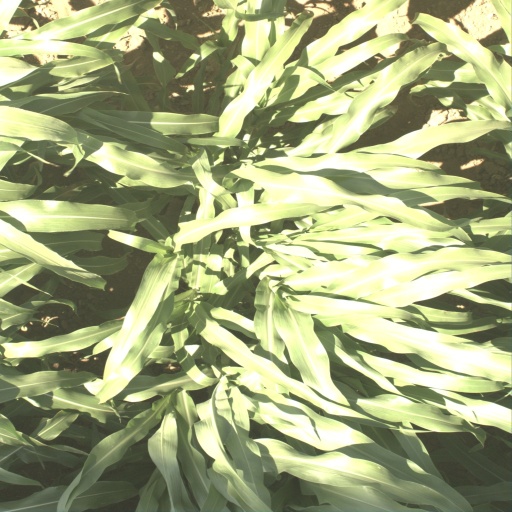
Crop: sorghum